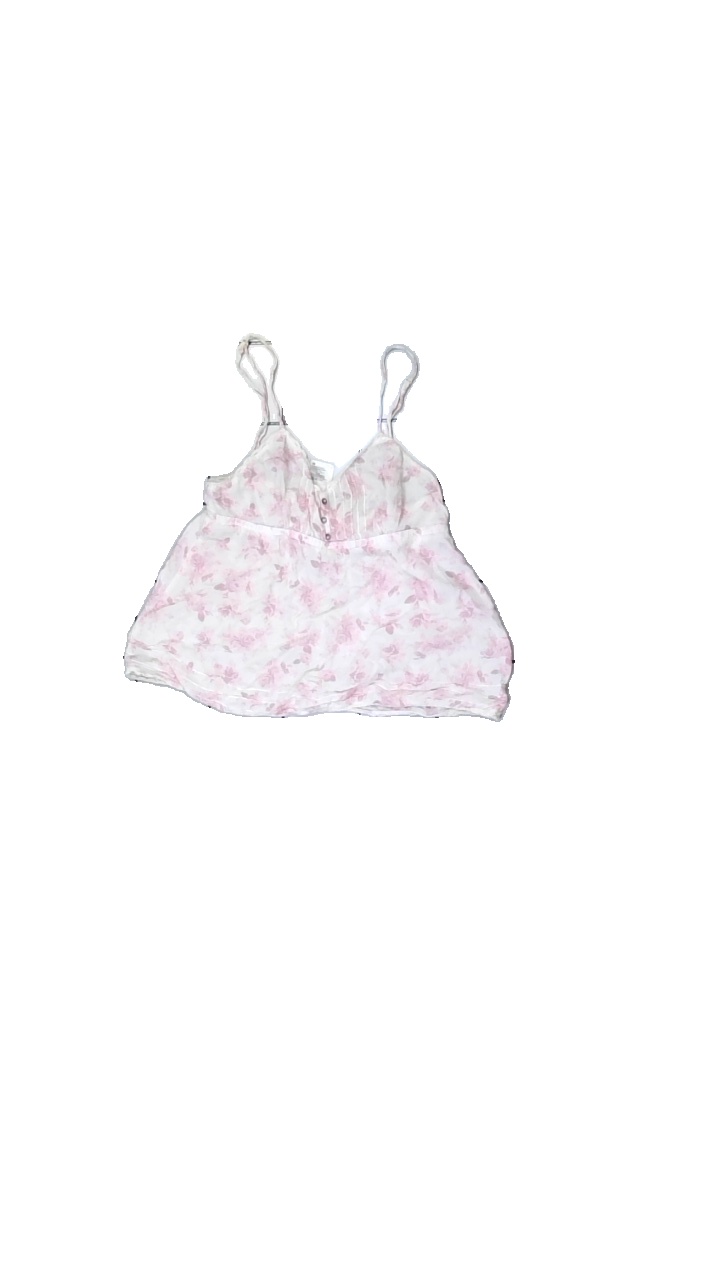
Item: Top (Ladies)
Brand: H&m
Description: Pink floral top
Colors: White, Pink
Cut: Regular
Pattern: Floral print
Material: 100% Viscose
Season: All
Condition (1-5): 2
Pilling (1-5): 5
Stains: Minor
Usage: Recycle
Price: <50